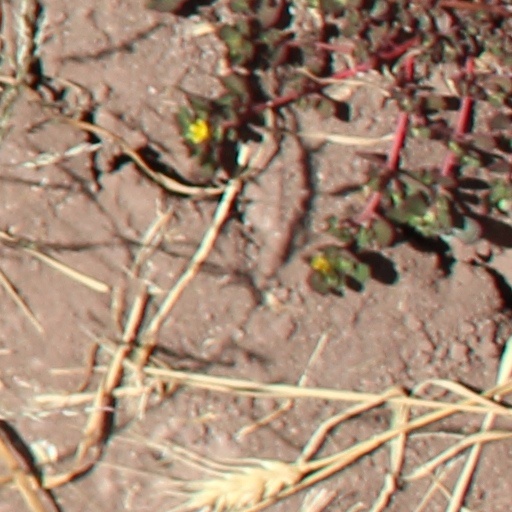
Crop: wheat